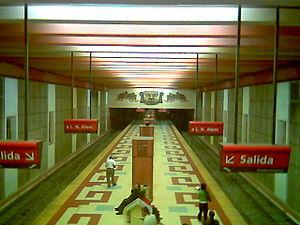
La station Los Incas/Parque Chas fait partie de la ligne du métro de Buenos Aires, capitale de l'Argentine. Elle est située à l'intersection des avenues Avenida Triunvirato et Avenida Los Incas, dans le quartier de Buenos Aires de Parque Chas.